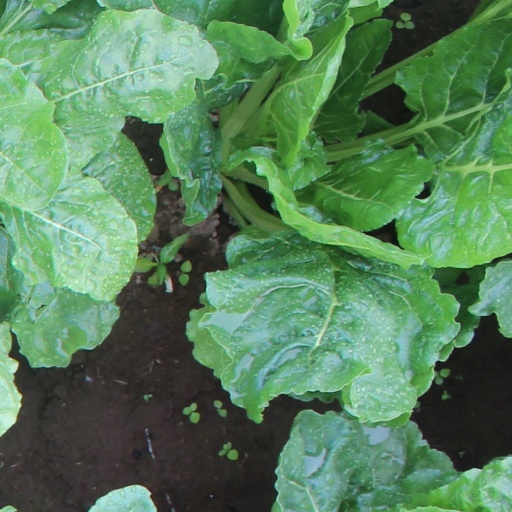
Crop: sugar beet